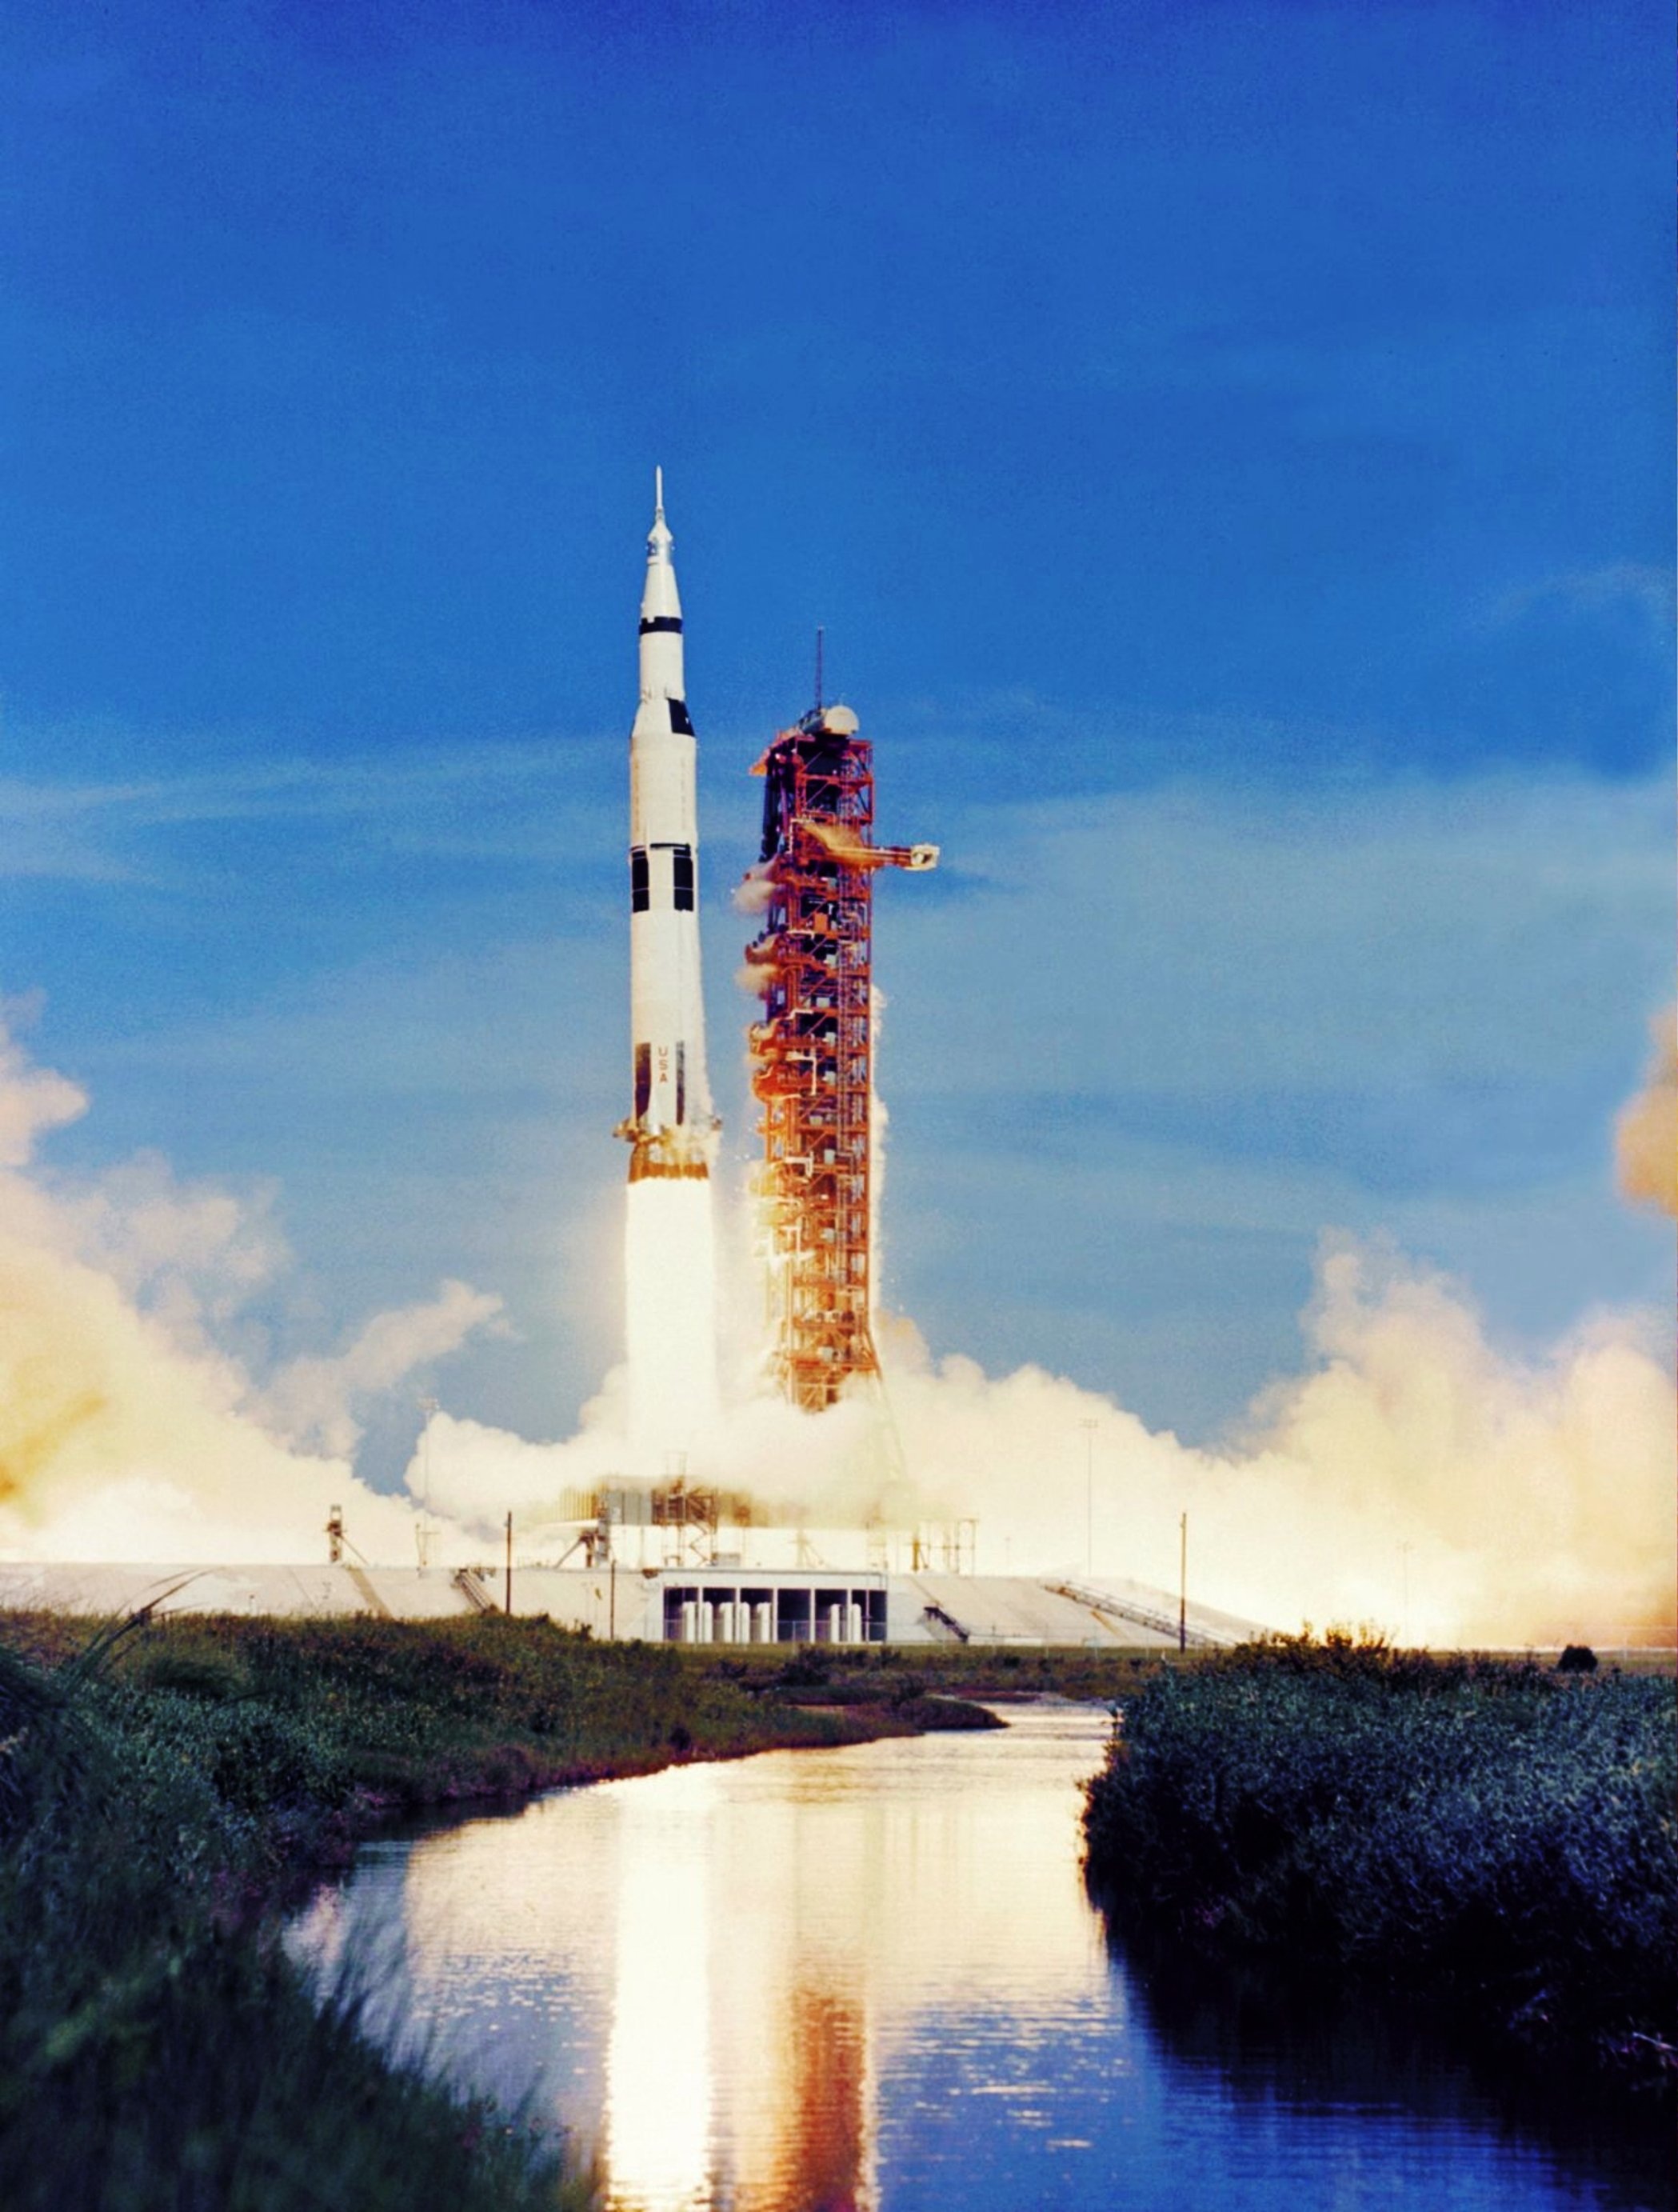
lighthouse, plane, reflection, vehicle, tower, outer space, launching